Irish traditional music

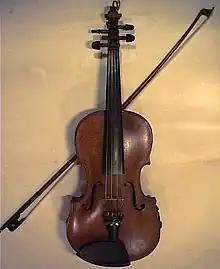
A fiddle and bow

Traditional dance music includes reels ( or ), hornpipes ( with swung eighth notes), and jigs (double and single jigs are in time). Jigs come in various other forms for dancing – the slip jig and hop jig are commonly written in time.